James Powell and Sons

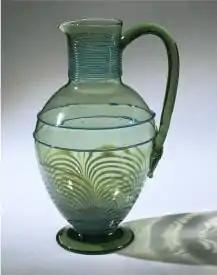
Jug, 1876, James Powell & Sons, at the V&A Museum

In 1875, Harry James Powell, grandson of James Powell and an Oxford graduate in chemistry, joined the business. His training led to more scientific production, and innovations such as previously unattainable colours and heat-resistant glass, for applications in science and industry, such as X-ray tubes and light bulbs.